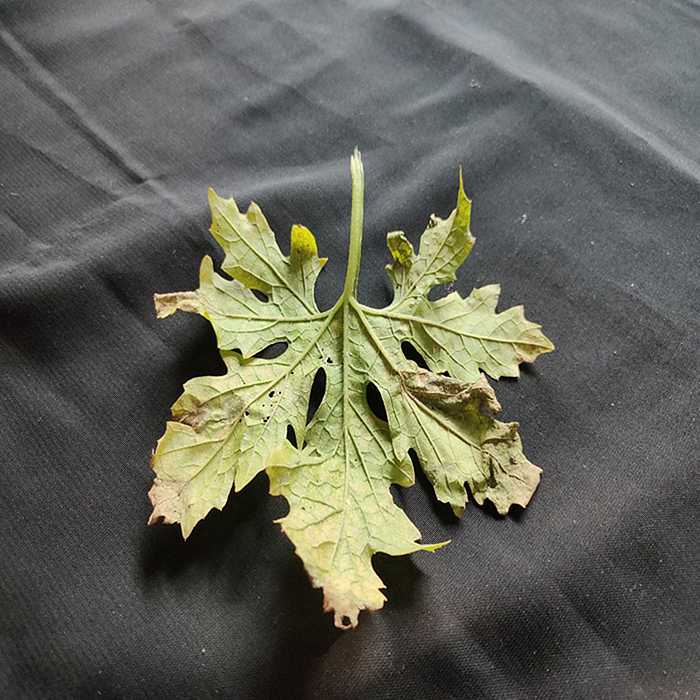
Plant: Bitter Gourd
Label: Mosaic virus